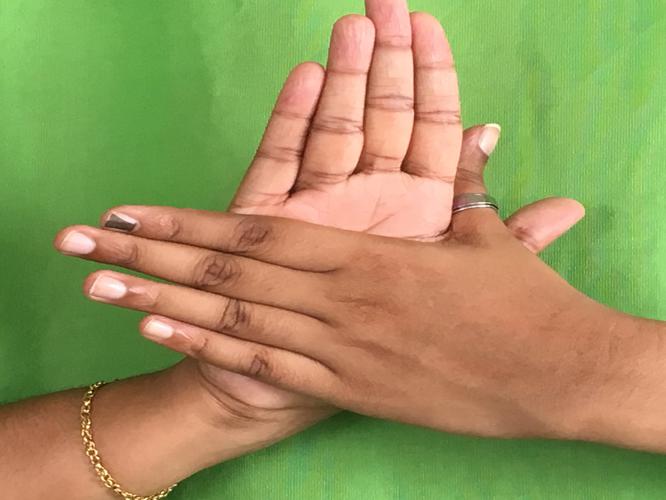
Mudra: Chakra
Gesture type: double_hand